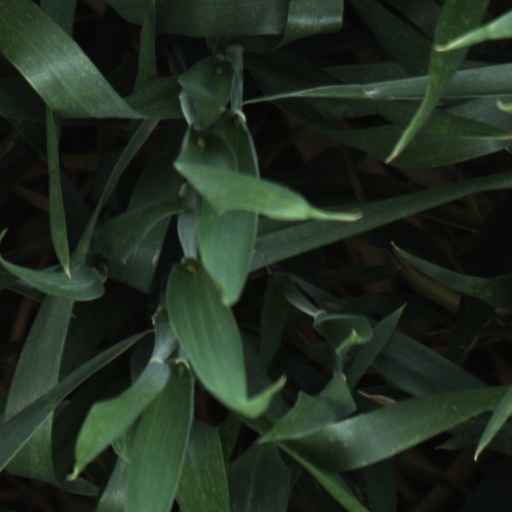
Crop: wheat